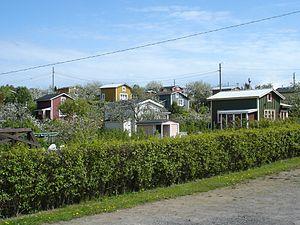
Jokipohja est le quartier numéro 26 de Tampere en Finlande.